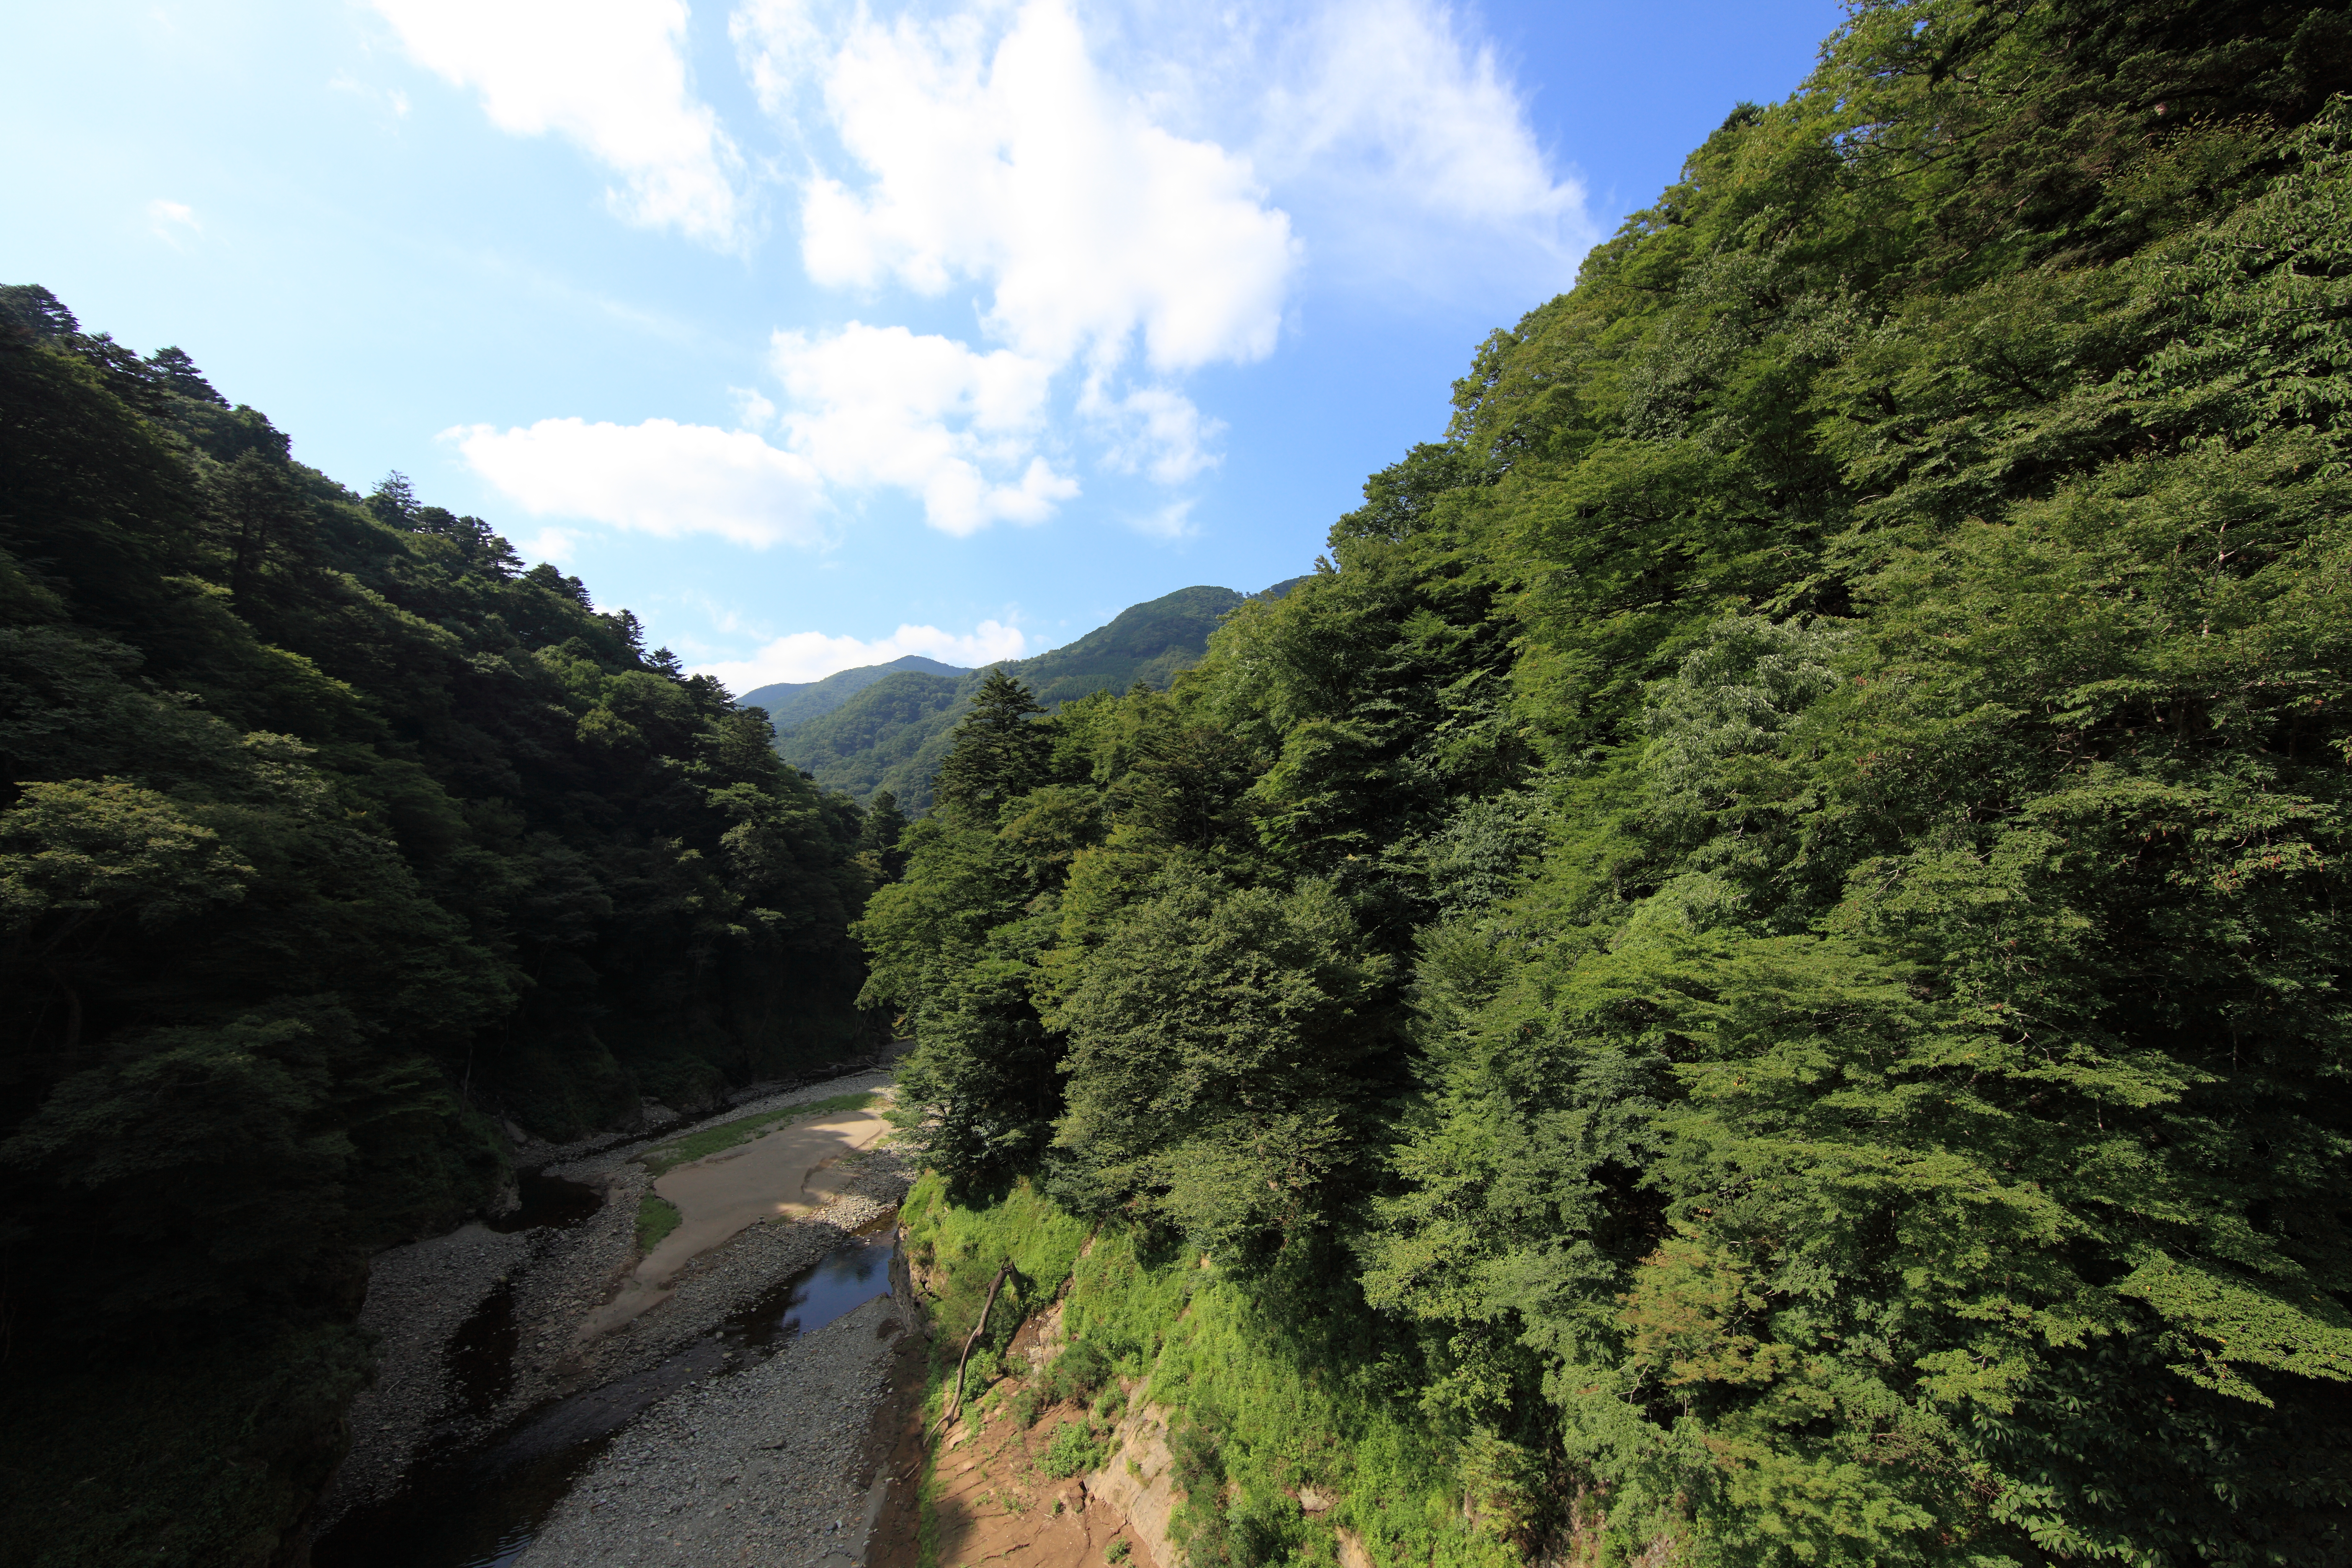
walking, mountain, bridge, adventure, river, valley, mountain range, cliff, high, jungle, suspension, canyon, terrain, ridge, cool image, ravine, plateau, 5d, hires, markii, ecosystem, hi, res, resolution, mikaeri, landform, mountain pass, geographical feature, mountainous landforms